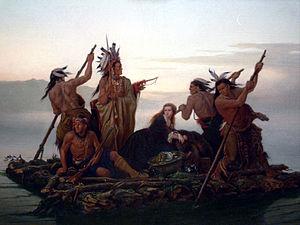
Karl Ferdinand Wimar, également connu sous les noms de Charles Wimar et Carl Wimar, né le 20 février 1828 à Siegburg au sein du Royaume de Prusse et décédé le 28 novembre 1862 à Saint-Louis dans l'état du Missouri aux États-Unis, est un peintre germano-américain, connu pour ces tableaux représentant la conquête de l'Ouest, les Amérindiens et les troupeaux de bisons de la région des Grandes Plaines.